Album era

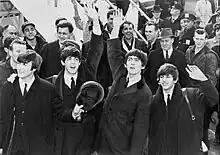
The Beatles have been credited by music historians for heralding the album era.

Originally the album was primarily marketed for classical music listeners, and the first LP released was "Mendelssohn: Concerto in E Minor for Violin and Orchestra Op. 64" (1948) by Nathan Milstein and the Philharmonic-Symphony Orchestra of New York under Bruno Walter. Film soundtracks, Broadway show cast recordings, jazz musicians, and some pop singers such as Frank Sinatra soon used the new longer format. Jazz artists especially, such as Duke Ellington, Miles Davis, and Dave Brubeck, preferred the LP because it allowed them to record their compositions with concert-length arrangements and improvisations. The original Broadway cast recording of the musical "Kiss Me, Kate" (1949) sold 100,000 copies in its first month of release and, together with "South Pacific" (which topped the album charts for 63 weeks), brought more attention to LPs, while the Broadway cast recording of "My Fair Lady" became the first LP to sell one million copies. However, in the 1950s and into the 1960s, 45 rpm seven-inch single sales were still considered the primary market for the music industry, and albums remained a secondary market. The careers of notable rock and roll performers such as Elvis Presley were driven primarily by single sales.